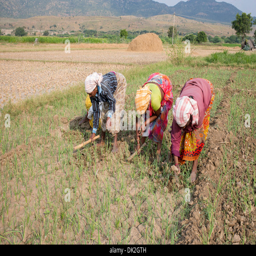
women tilling the hard soil in a field of cultivated onions .